Jessica Ohlson

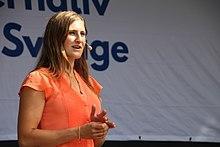
Ohlson during an Alternative for Sweden meeting on Långholmen in August 2018

Jessica Marie Susanne Ohlson (born 12 June 1990) is a Swedish politician and lawyer. She was chairman of the Sweden Democratic Youth (SDU) from September 2015 to 2017 and served as party secretary for Alternative for Sweden from 2018 to 2020. Ohlson is an assistant lawyer at her father's law firm Lars Ohlson AB in Nyköping.